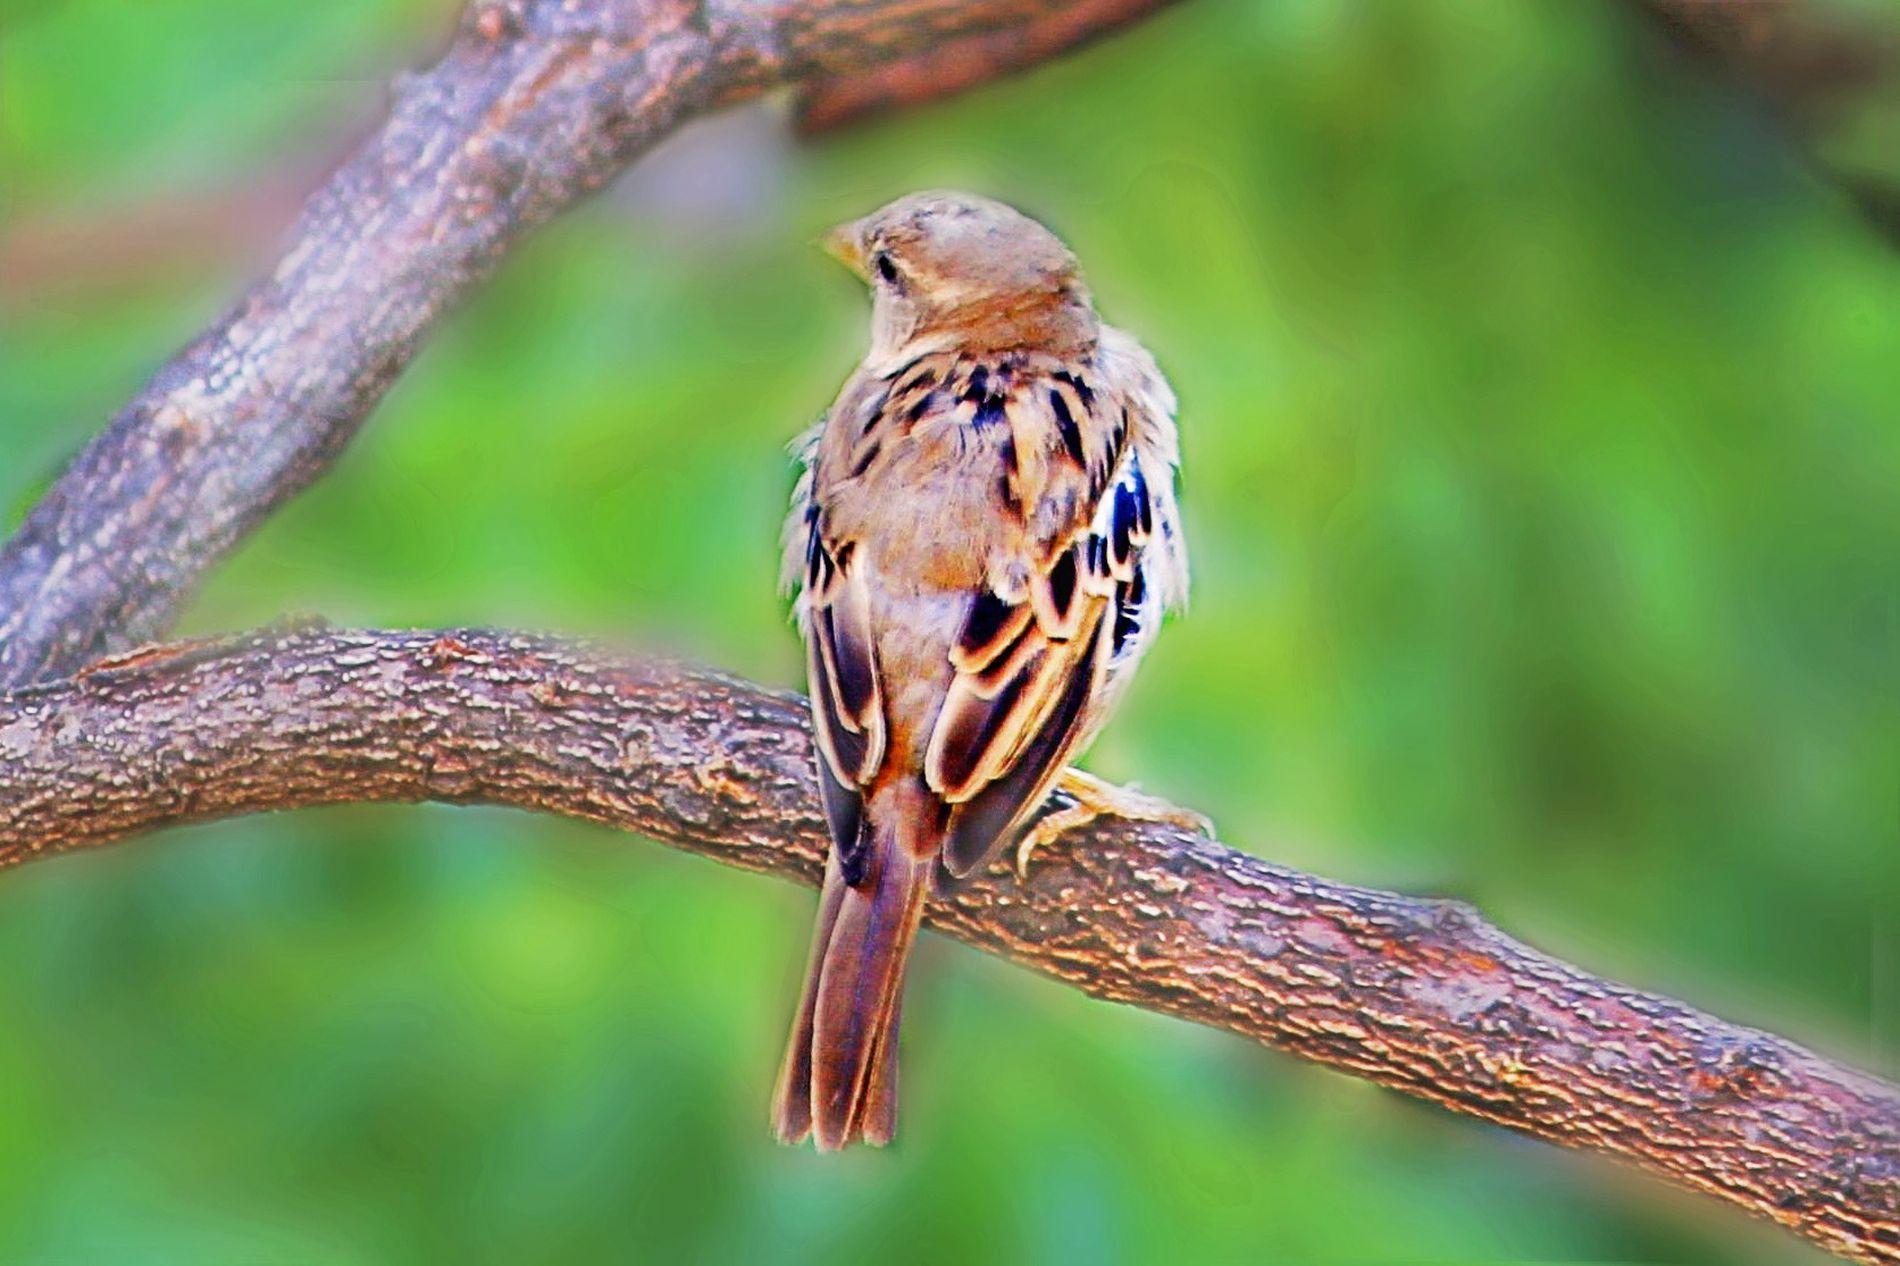
Bird on Tree Branches.
Image features a small bird, probably a finch, with feathers ranging in color from black to brown. The finch is resting or standing on tree branches, with a blurred greenish background, probably a natural setting.
A close-up high angle shot taken under prober light source featuring a small bird, probably a finch, with feathers ranging in color from black to brown. The finch is resting or standing on tree branches, with a blurred greenish background, probably a natural setting. The color palette is shifting to warm brownish colors. The overall color palette shifts toward warm brown tones. The presence of the finch, combined with the warm colors, evokes a sense of calm, quiet, and peace, while embracing the beauty of natural life.
Labels: Animal, Bird, Finch, Anthus, Sparrow, Beak, Blurry Background, Tree Branches, Claw
Camera: Canon Canon EOS 1200D
Lens: 55.0 - 250.0 mm, Canon EF-S 55-250mm f/4-5.6 IS II
Aperture: F5.6
Exposure: 1/25 sec
ISO: 100
Focal length: 250.0 mm